Mikhail Savitsky

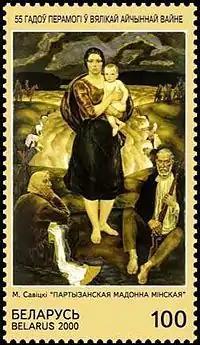
"Partisan Madonna of Minsk" (1978) by Savitsky on a 2000 Belarusian postage stamp

Mikhail Andreyevich Savitsky (February 18, 1922 – November 8, 2010) was a Belarusian painter. Born in 1922, he served on the Eastern Front in World War II from 1941, but was captured and not released until the end of the war. Some of the paintings Savitsky did were the 1967 "Partisan Madonna" and the picture cycle "Figures on the Heart." For his artwork, he was awarded the title Hero of Belarus in 2006.